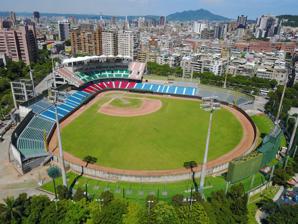
Building: Tianmu Baseball Stadium
Country: Taiwan
Year built: 1999
Baseball stadium in Taipei, Taiwan Taipei Tianmu Baseball Stadium 臺北市立天母棒球場 Location Shilin , Taipei , Taiwan Coordinates 25°06′47″N 121°31′59″E / 25.11306°N 121.53306°E / 25.11306; 121.53306 Owner Taipei City Government Capacity 10,500 (1997) Field size Left Field Line - 325 ft (99.06 m) Center Field - 400 ft (121.92m) Right Field Line - 325 ft (99.06 m) Surface Artificial turf (since 2021) Scoreboard Yes Construction Broke ground 25 March 1997 Opened 15 August 1999 Tenants Wei Chuan Dragons (2021–present) The Taipei Tianmu Baseball Stadium ( Chinese : 臺北市立天母棒球場 ; pinyin : Táiběi Shìlì Tiānmǔ Bàngqiú Chǎng ) is a baseball stadium located in Tianmu Sport Park in Shilin District , Taipei , Taiwan . It was built in 1999, and mostly hosts baseball games. Originally designed as a community ballpark, Tianmu Stadium is located in a rather high price residential neighborhood of Tianmu , resulting in many sound and light restrictions in regard to the usage of the stadium. Because of this, professional games are only held over the weekends. Transportation The stadium is accessible within walking distance east from Mingde Station or Zhishan Station of Taipei Metro . See also List of stadiums in Taiwan Sport in Taiwan References